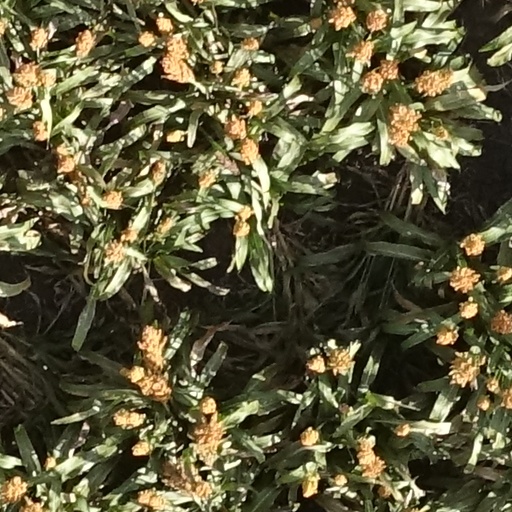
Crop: sorghum